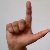
The image shows a hand gesture representing the letter 'L' in Indian Sign Language.